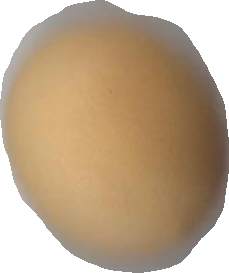
Variety: Grobogan